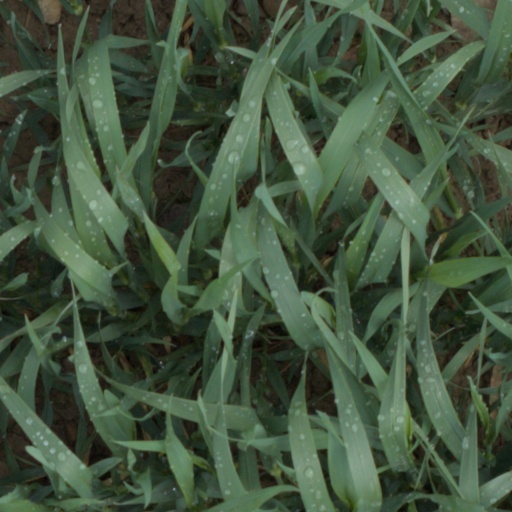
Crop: wheat